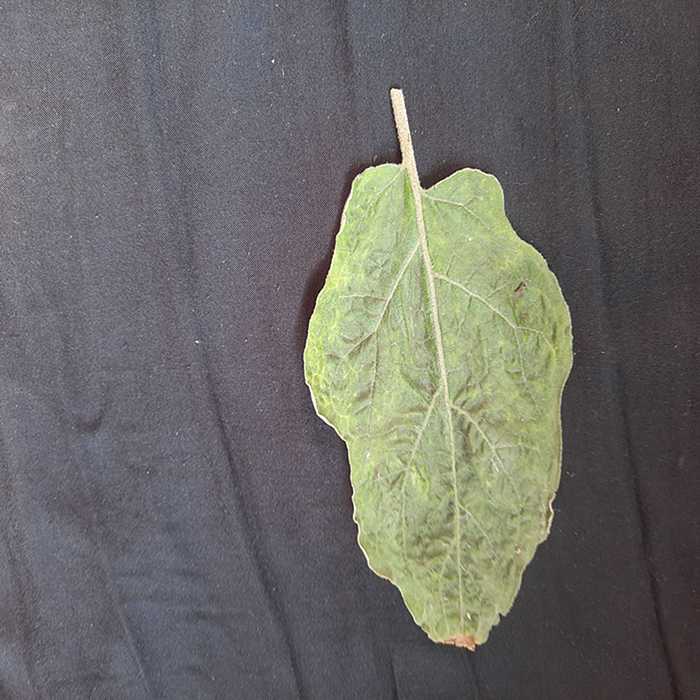
Plant: Eggplant
Label: Eggplant begomovirus